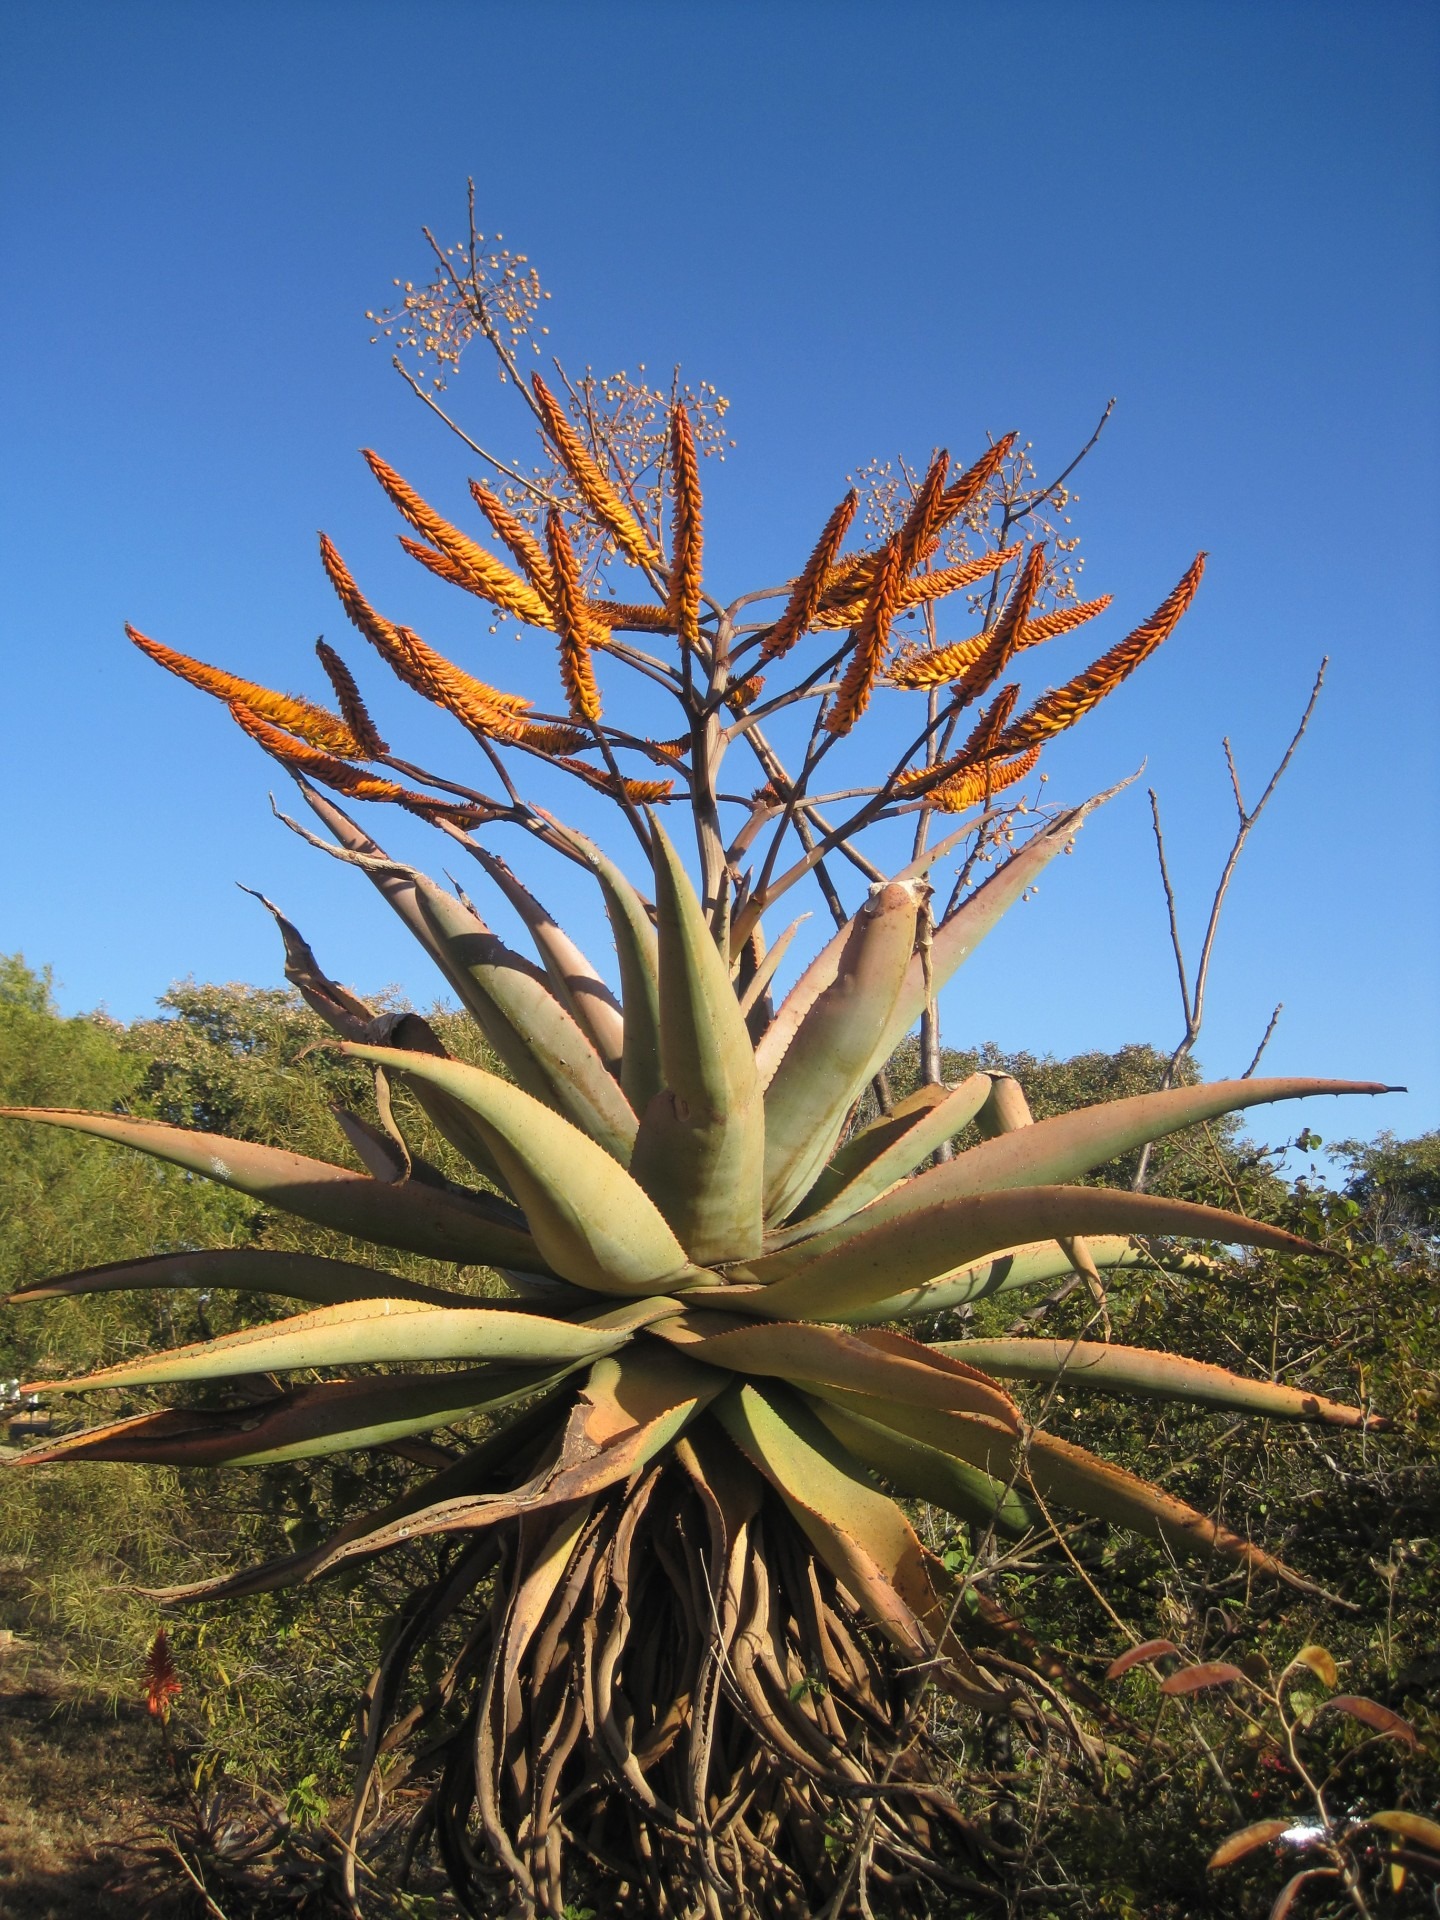
tree, nature, plant, leaf, flower, orange, produce, botany, flora, blue sky, flowers, aloe, agave, flowering plant, succulent plant, grass family, woody plant, land plant, arecales, palm family, agave azul, indigenous to africa, thick leaves, succulent leaves, circular arrangement leaves, spike leaves